Demographics of Quebec

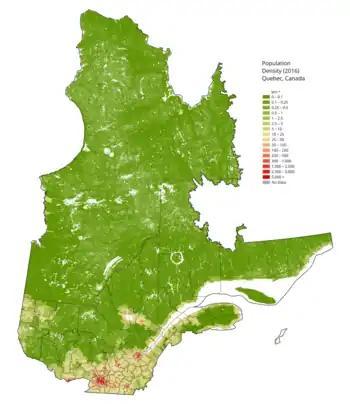
Canada Quebec Density 2016

The demographics of Quebec constitutes a complex and sensitive issue, especially as it relates to the national question. Quebec is the only one of Canada's provinces to feature a Francophone (French-speaking) majority, and where anglophones (English-speakers) constitute an officially recognized minority group. According to the 2011 census, French is spoken by more than 85.5% of the population while this number rises to 88% for children under 15 years old. According to the 2011 census, 95% of Quebec's people are able to conduct a conversation in French, with less than 5% of the population not able to speak French.